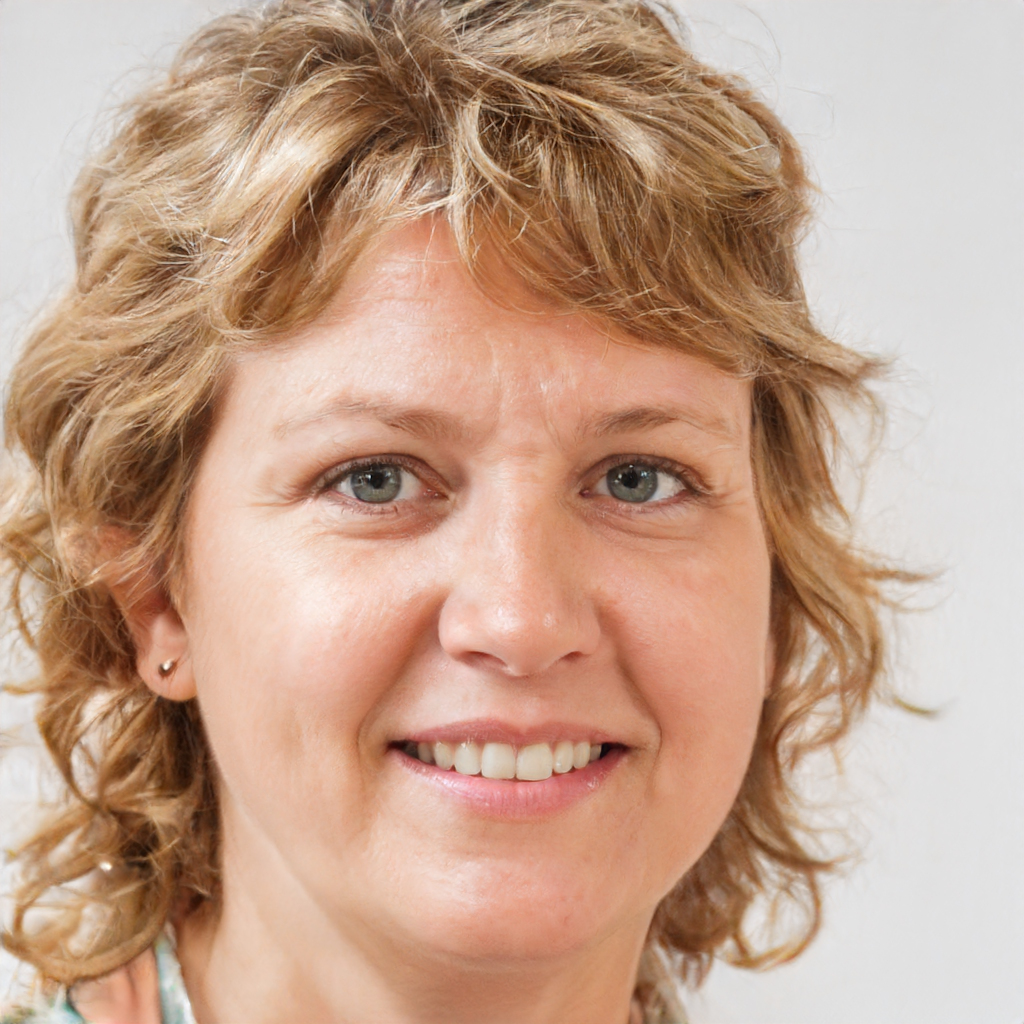
Gender: Female